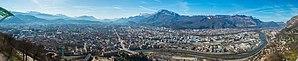
Vue panoramique de Grenoble au printemps depuis le fort de la Bastille.
Le téléphérique de Grenoble Bastille, également appelé bulles de Grenoble en raison de la forme de ses cabines sphériques, est un moyen de transport touristique qui relie le centre-ville de Grenoble à la colline de la Bastille sur un dénivelé de 266 mètres. Inauguré le 29 septembre 1934, il compte parmi les premiers téléphériques construits dans une grande agglomération.